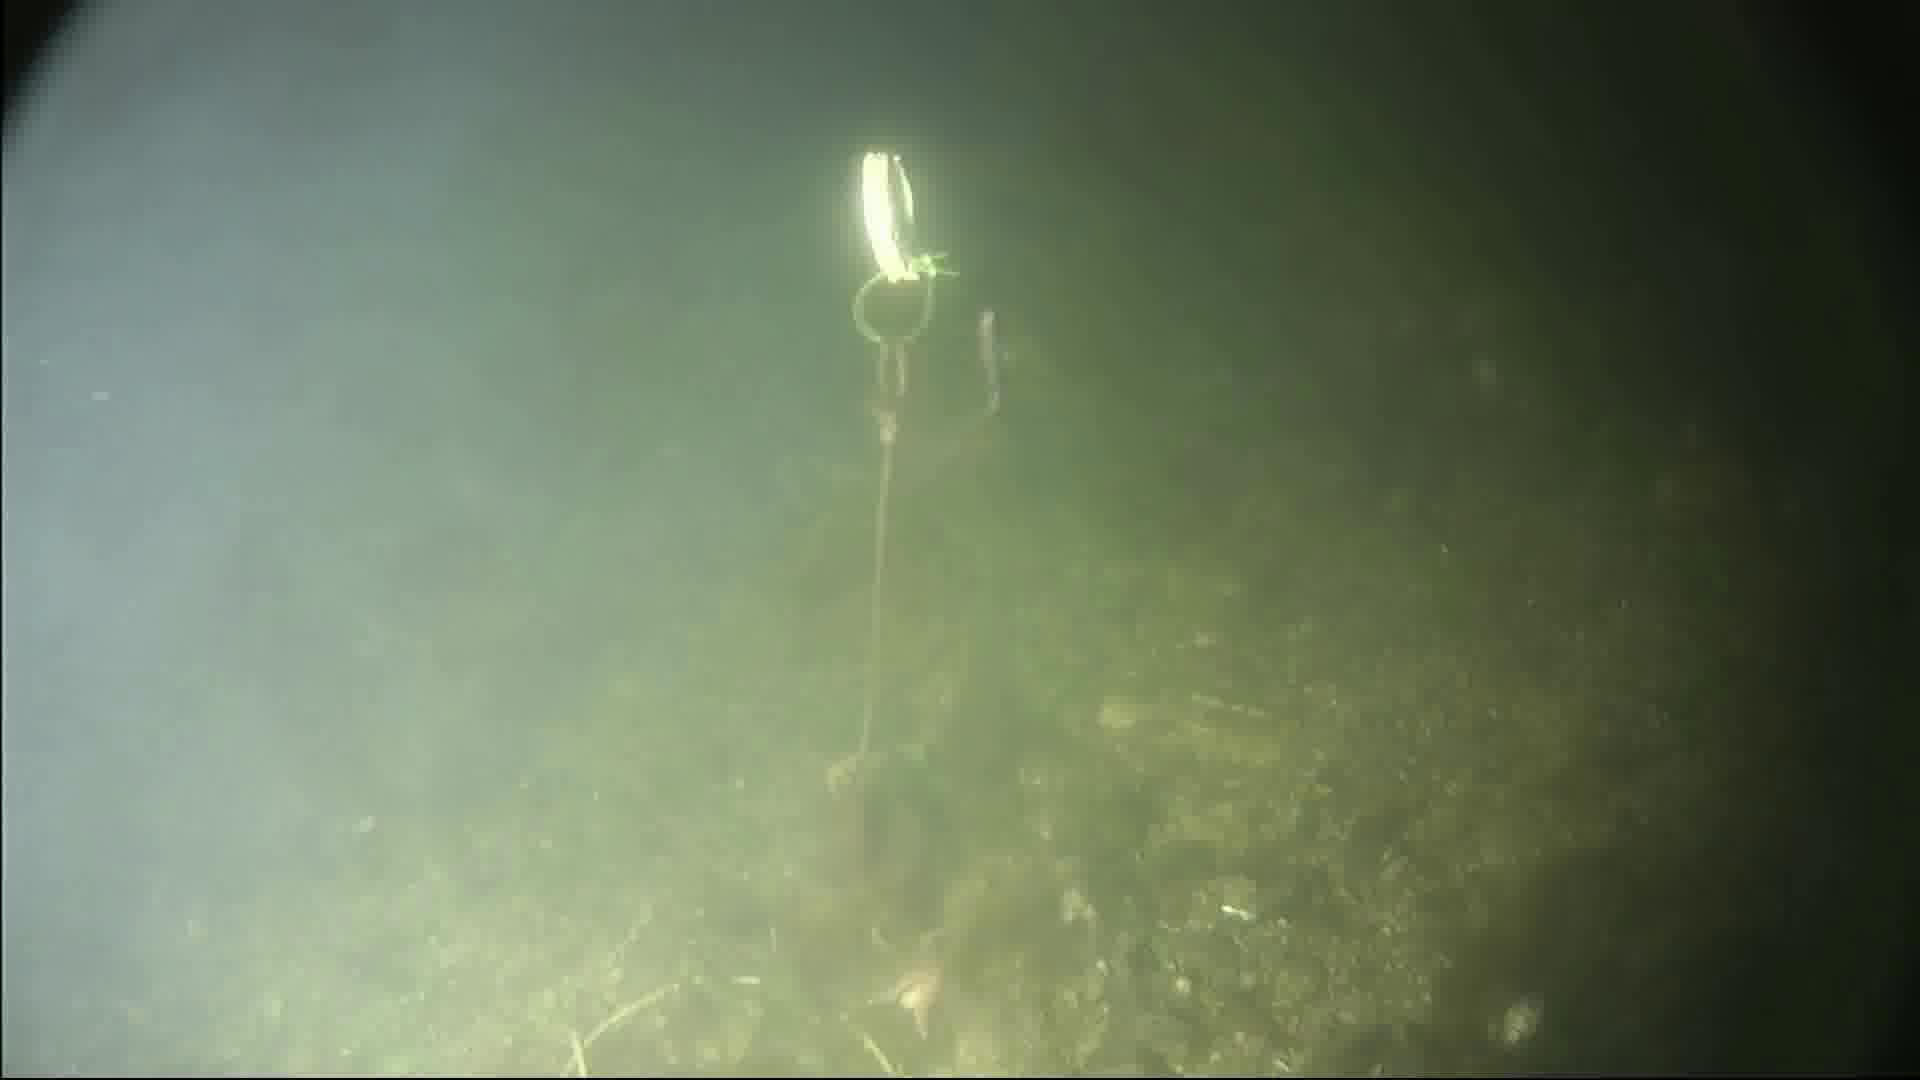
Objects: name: starfish
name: small_fish